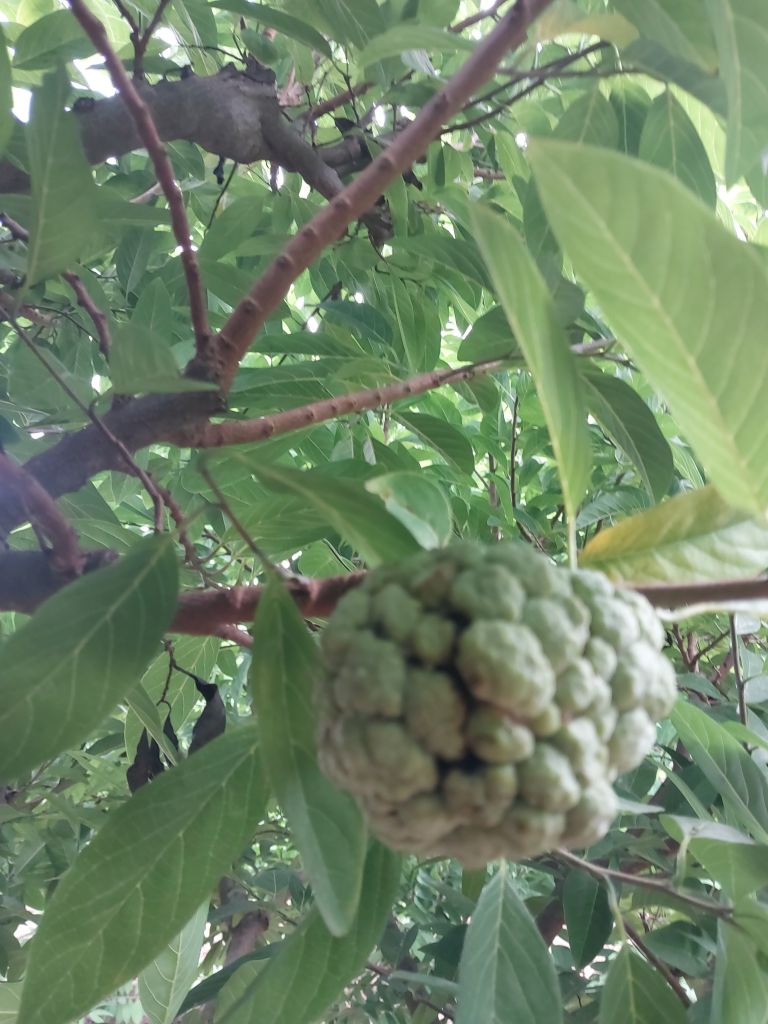
Disease label: Athracnose